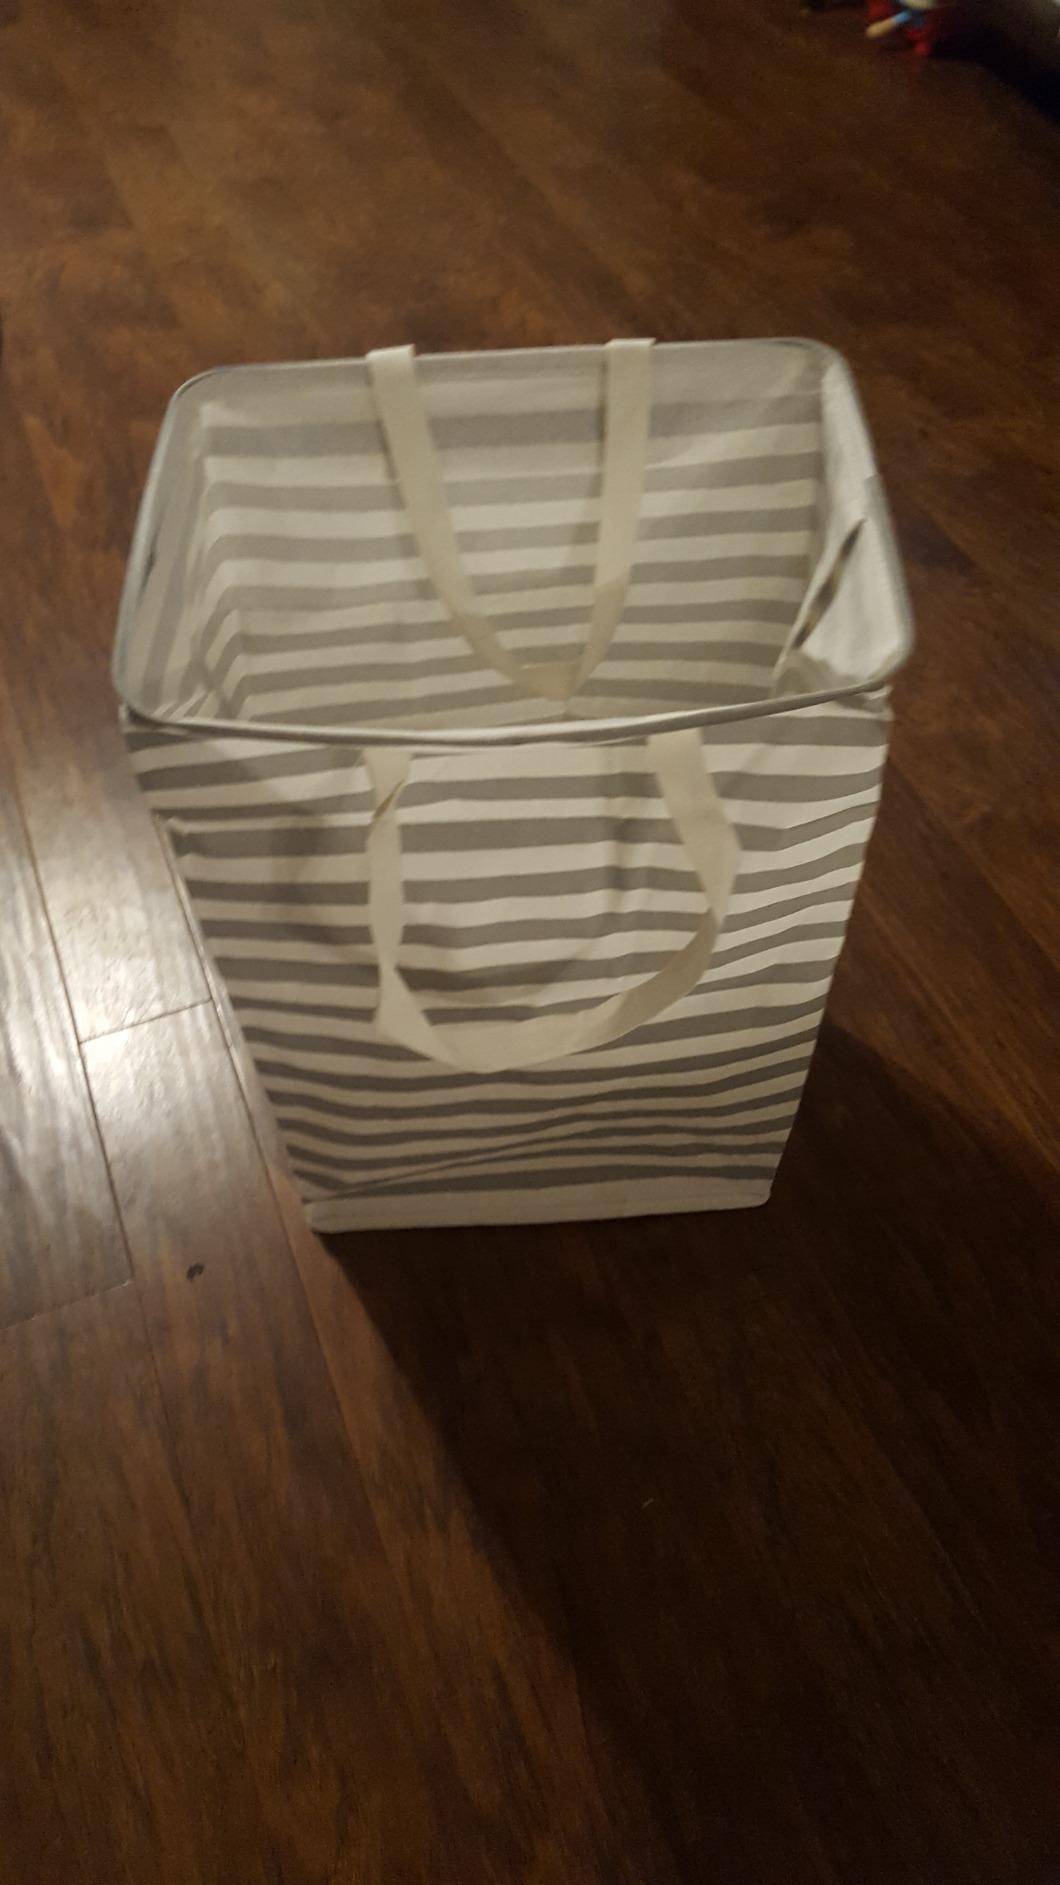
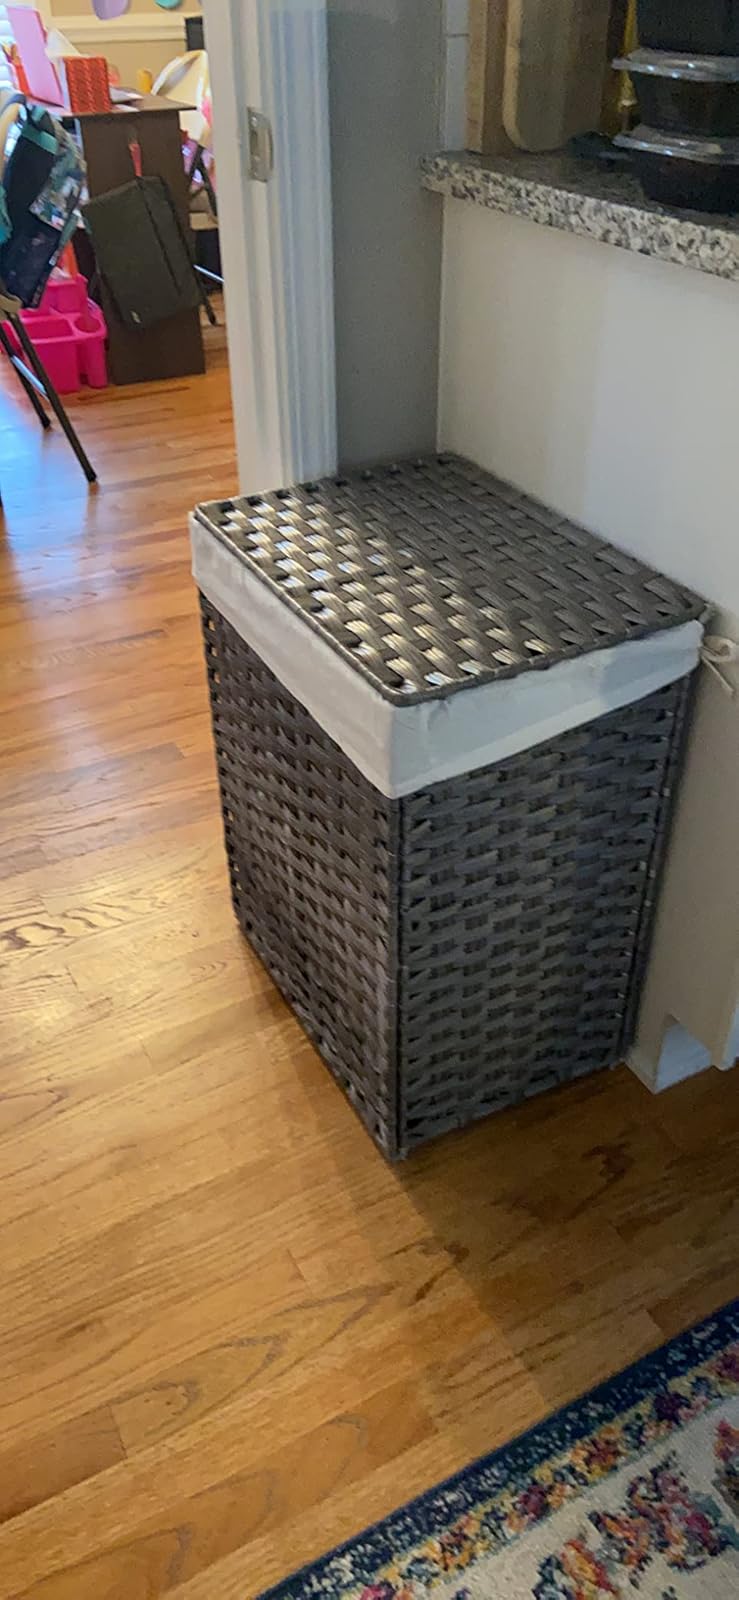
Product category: items_hamper
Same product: no